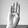
ASL letter: B